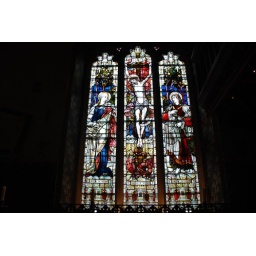
this window is a Ninian Comper, it is at Kemsing church on the pilgrims way in Kent